Teleplay Modem

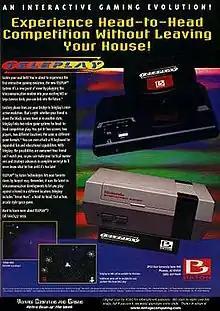
The Teleplay Modem attached to a NES and a Sega Genesis

The Teleplay Modem is an unreleased modem prototype for the Nintendo Entertainment System (NES) created by Keith Rupp and Nolan Bushnell, designed to eventually provide online play between NES, Sega Genesis, and Super Nintendo Entertainment System.